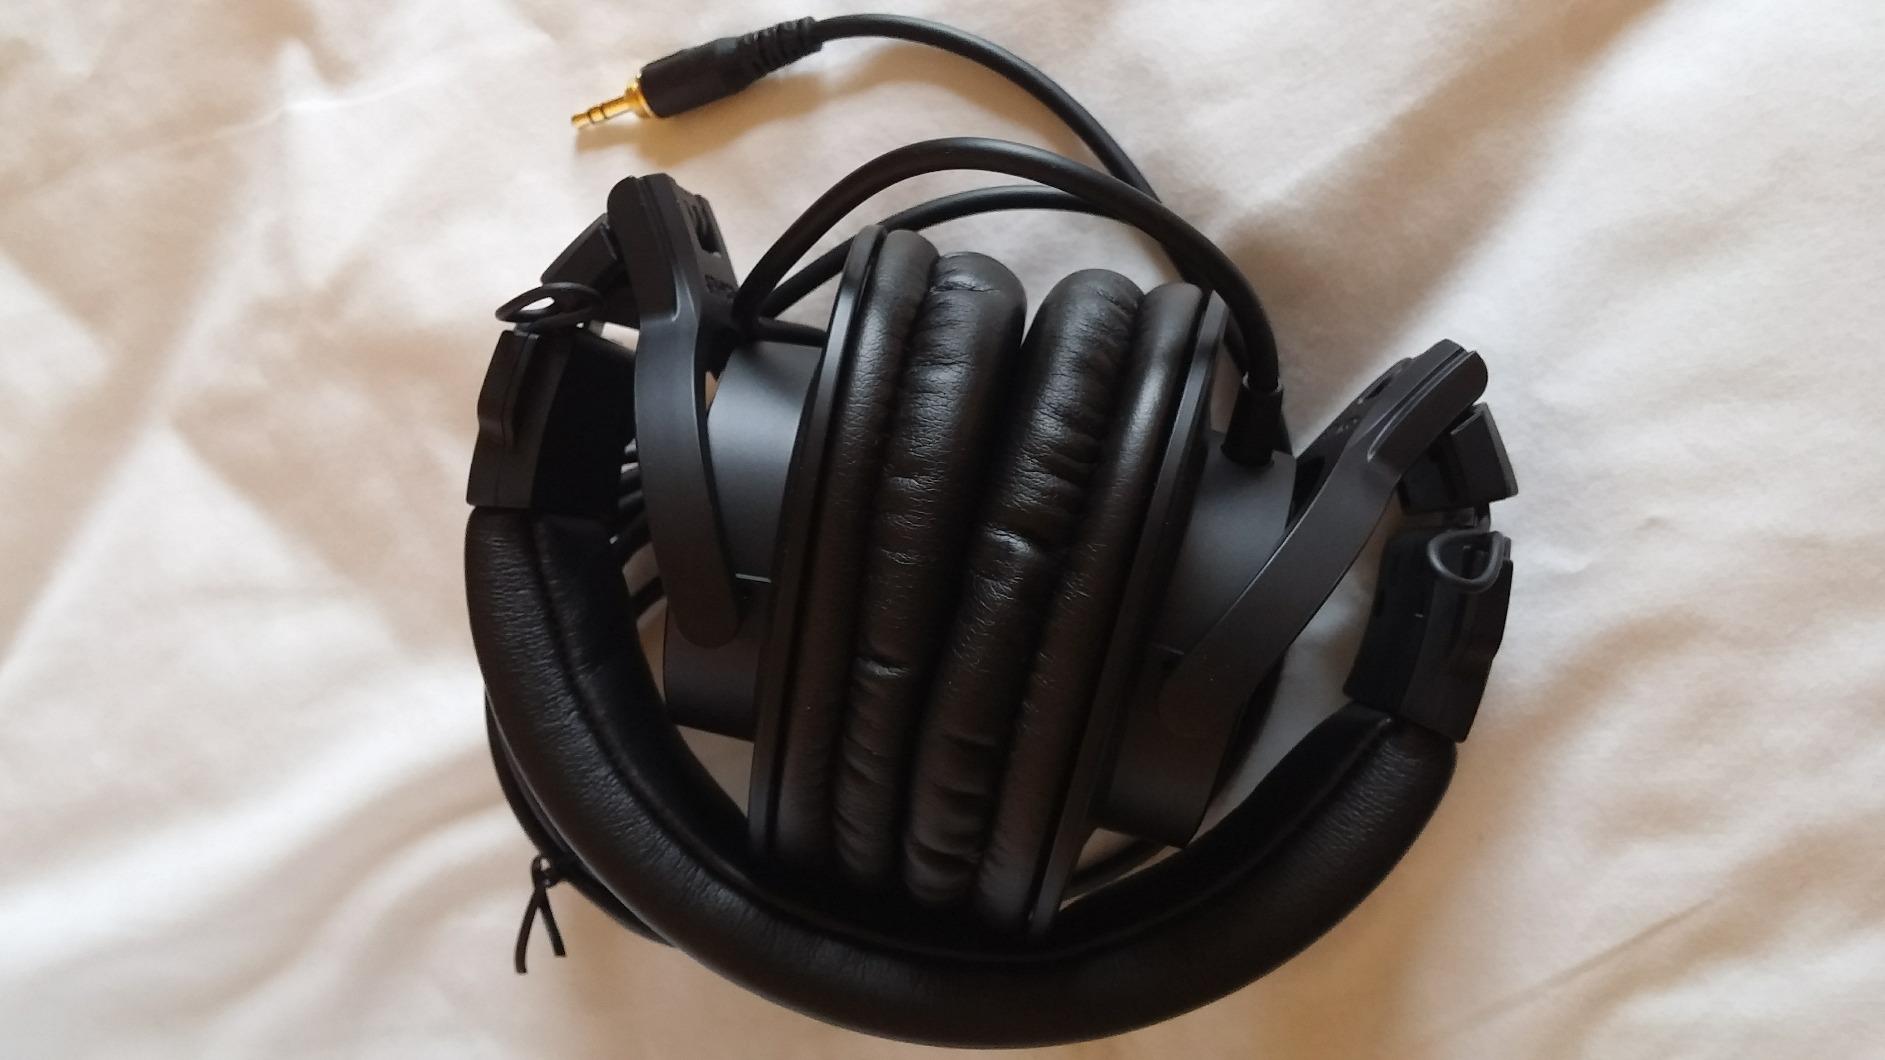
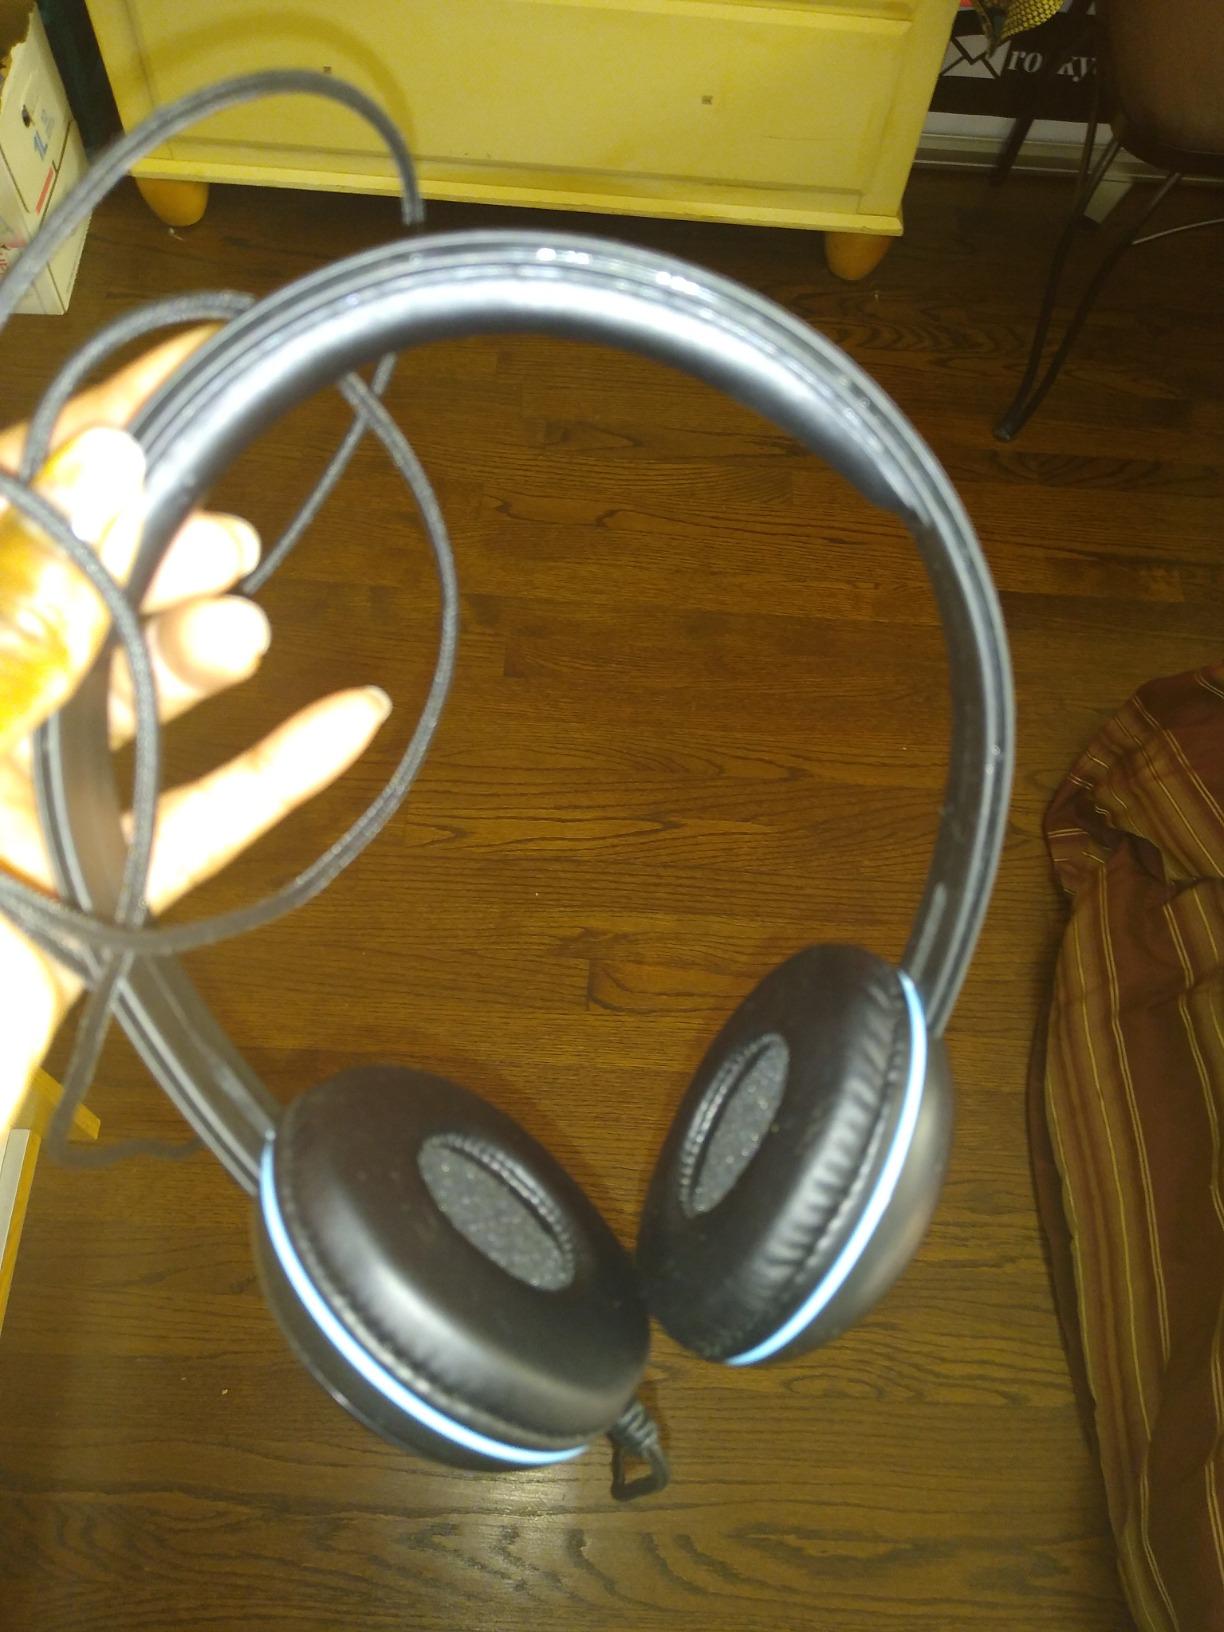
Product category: headphones
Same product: no